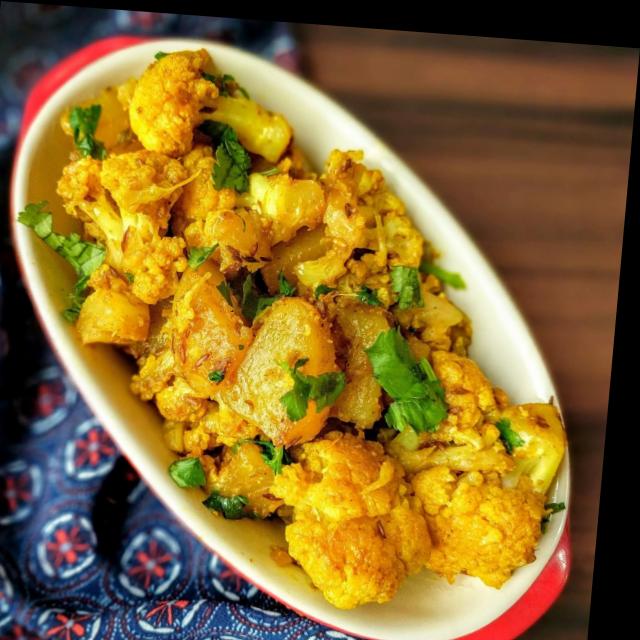
Dish: aloo_gobi